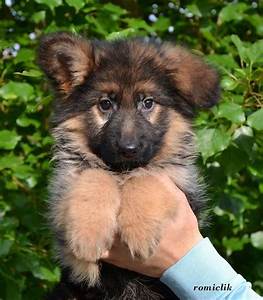
Label: dog